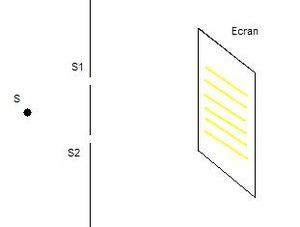
Montage permettant d'oberver des franges d'interférences avec des fentes de Young.
Les fentes de Young désignent en physique une expérience qui consiste à faire interférer deux faisceaux de lumière issus d'une même source, en les faisant passer par deux petits trous percés dans un plan opaque. Cette expérience fut réalisée pour la première fois par Thomas Young en 1801 et permit de comprendre le comportement et la nature de la lumière. Sur un écran disposé en face des fentes de Young, on observe un motif de diffraction qui est une zone où s'alternent des franges sombres et illuminées.
La méthode de Fizeau est un moyen de mesurer la distance angulaire entre deux étoiles grâce à un interféromètre de Young.